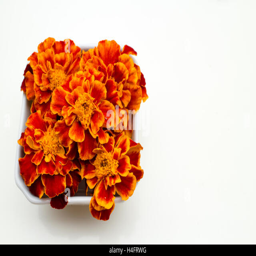
edible flowers in a container , farm inspired